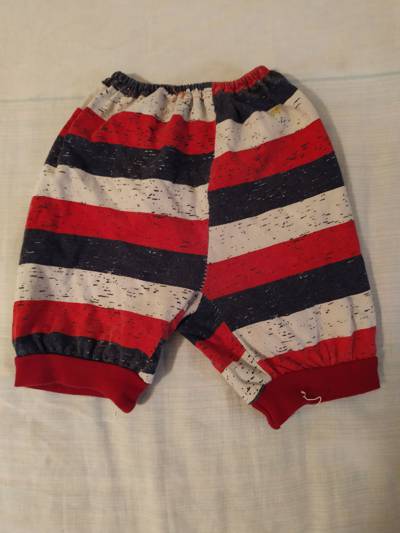
Waste category: clothes